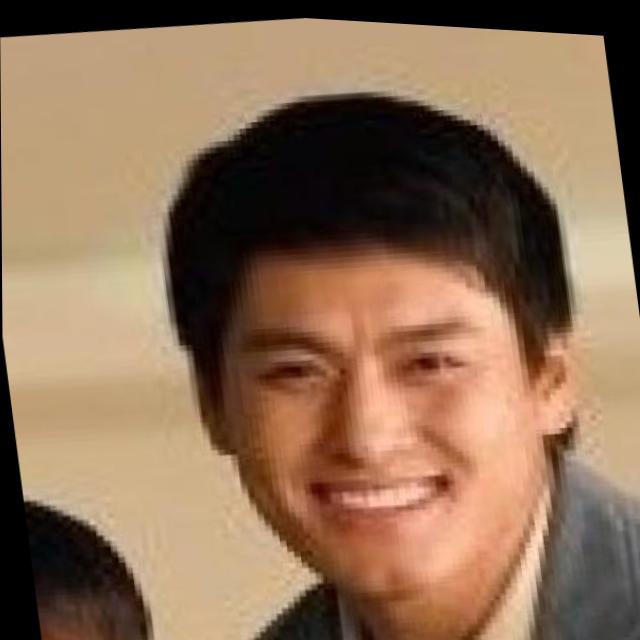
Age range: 21-44